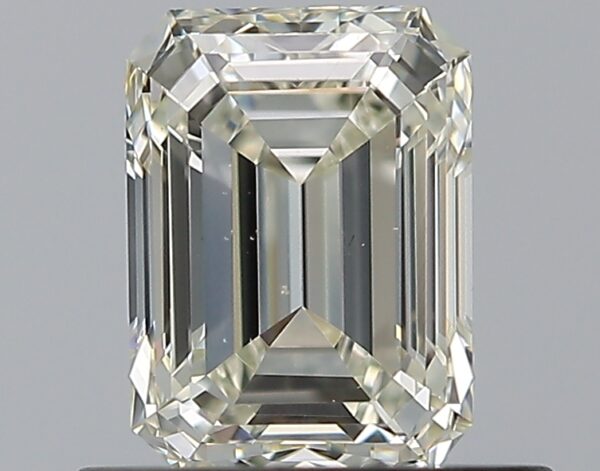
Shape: emerald
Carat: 0.7
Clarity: VS2
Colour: K
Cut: VG
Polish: VG
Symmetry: GD
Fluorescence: N
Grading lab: GIA
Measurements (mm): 5.74 x 4.25 x 2.98